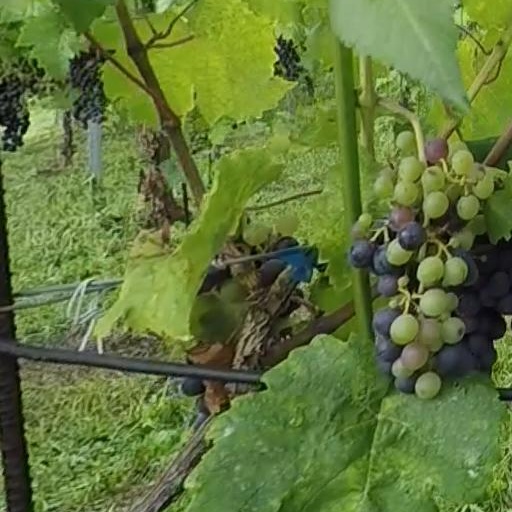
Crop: grape